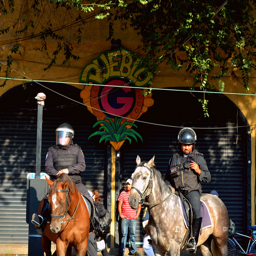
Two men riding on a horse in front of a building.
A couple of people on horses as one radios something to their dispatch.
The police men are riding the horses threw the city.
Two patrolman on horseback standing in front of an establishment.
Two horse-mounted cops are wearing helmets and protective gear.